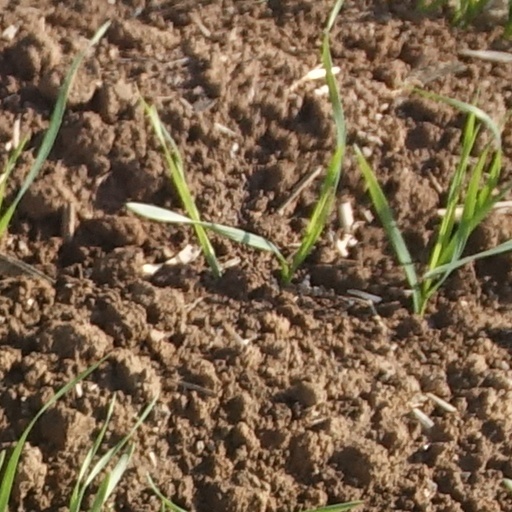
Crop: wheat